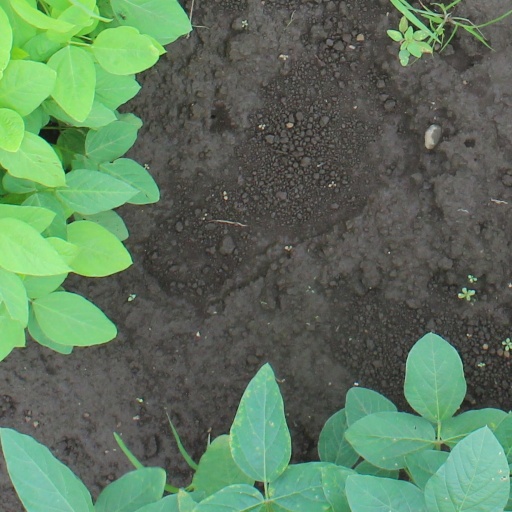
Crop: soybean